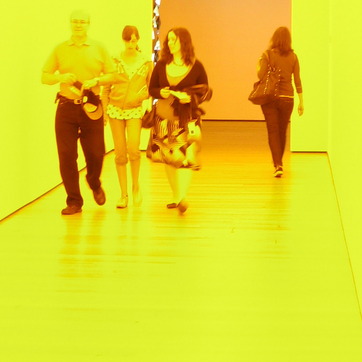
Material: skin